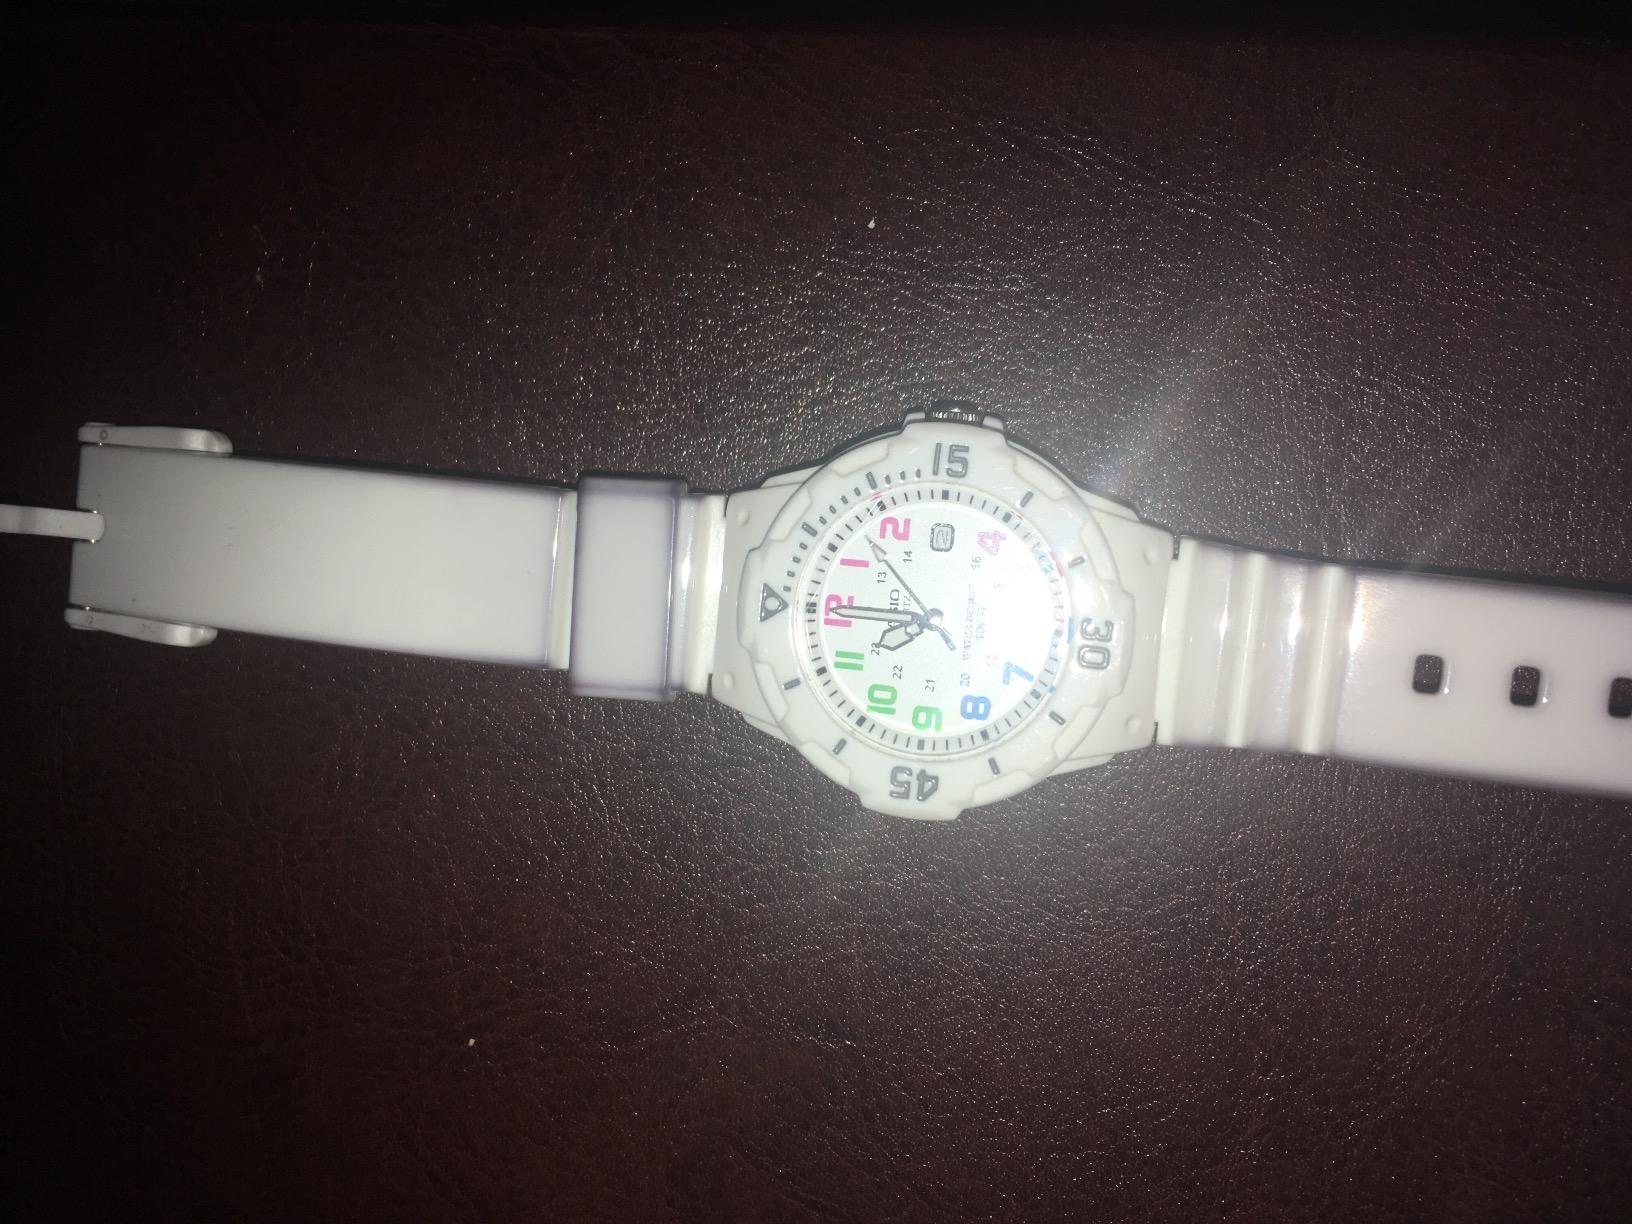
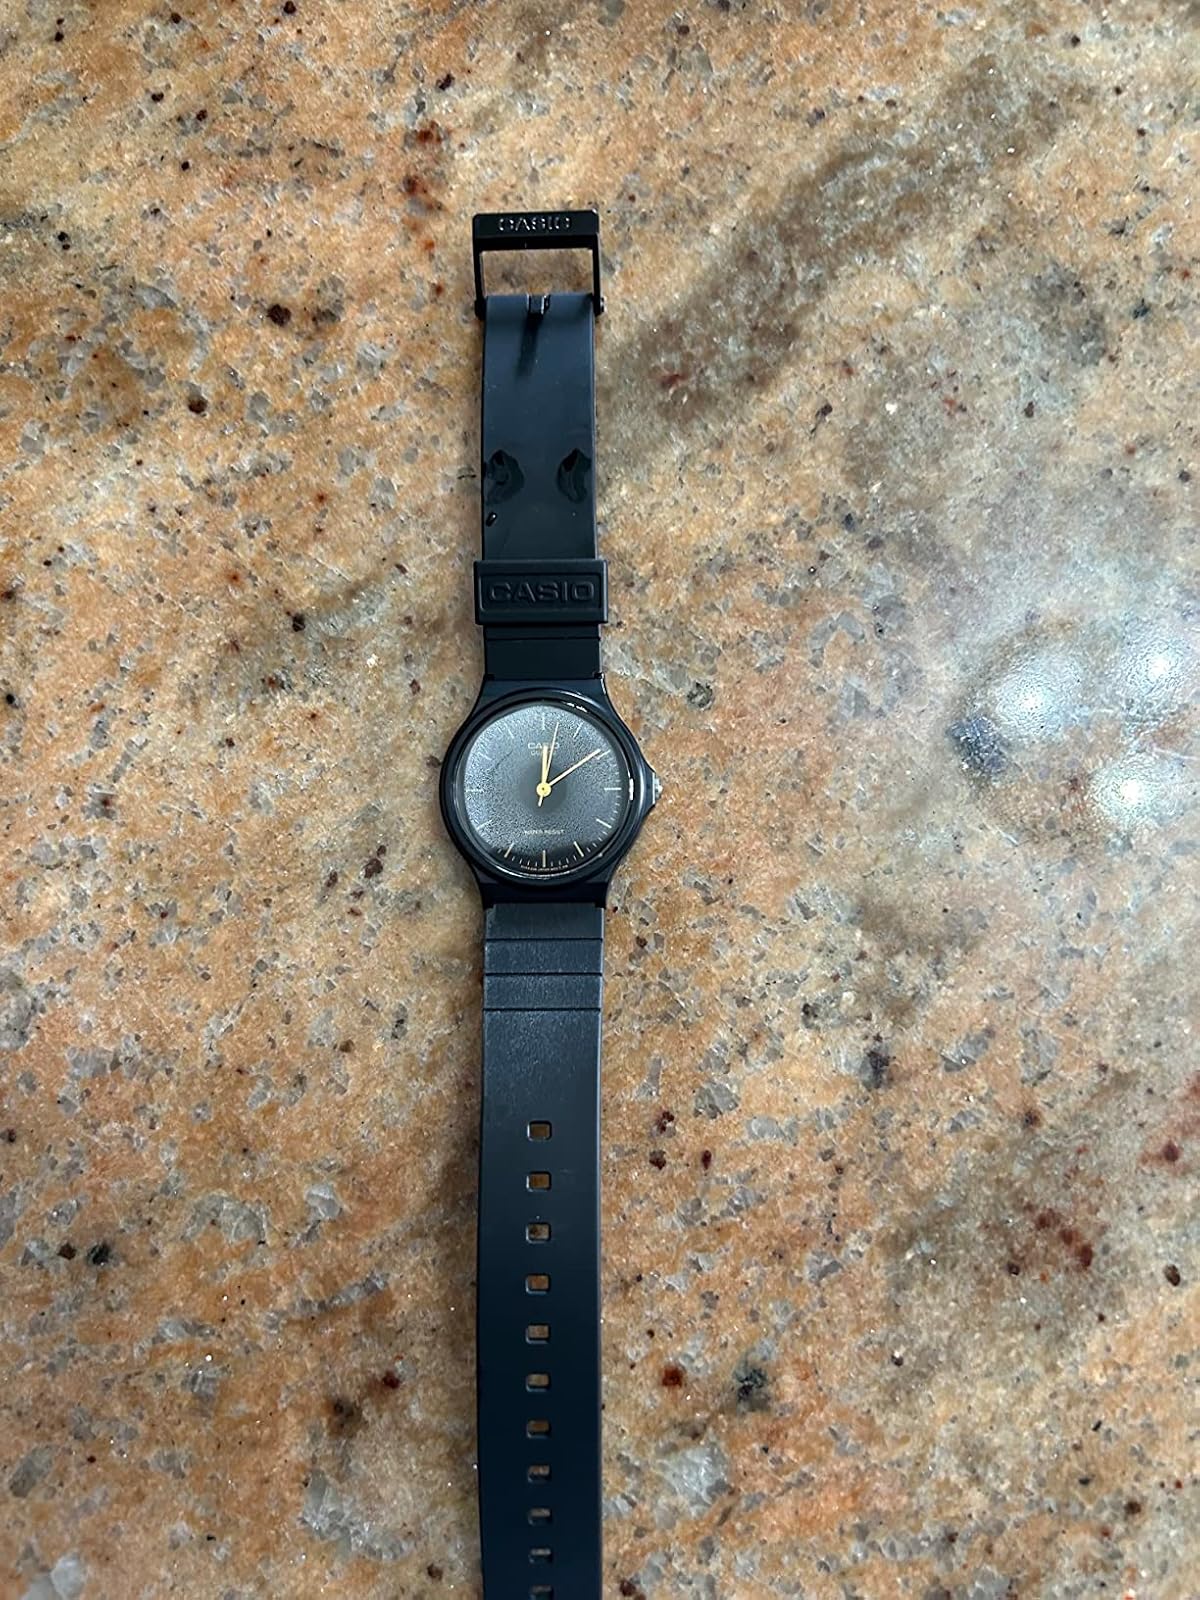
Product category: accessories_watch
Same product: no